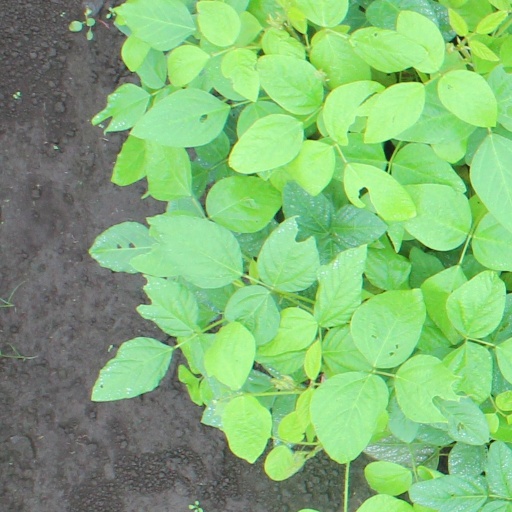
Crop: soybean